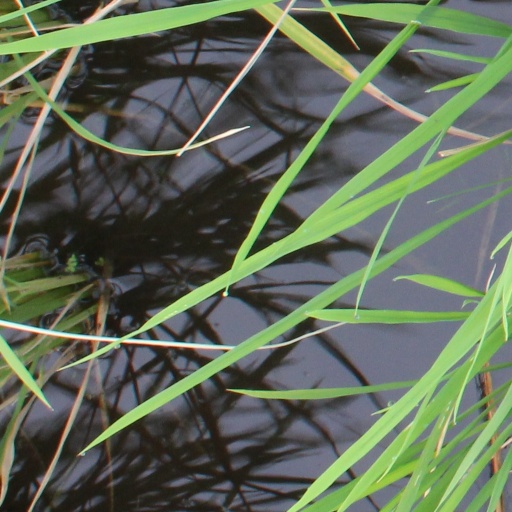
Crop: rice